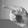
ASL letter: P